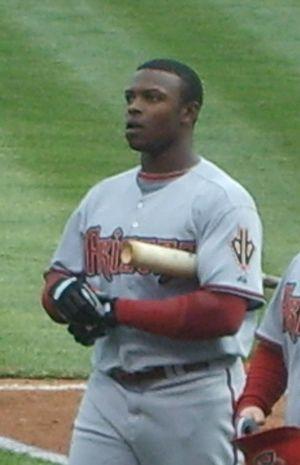
La saison 2013 des Diamondbacks de l'Arizona est la 16ᵉ saison en Ligue majeure de baseball pour cette franchise.